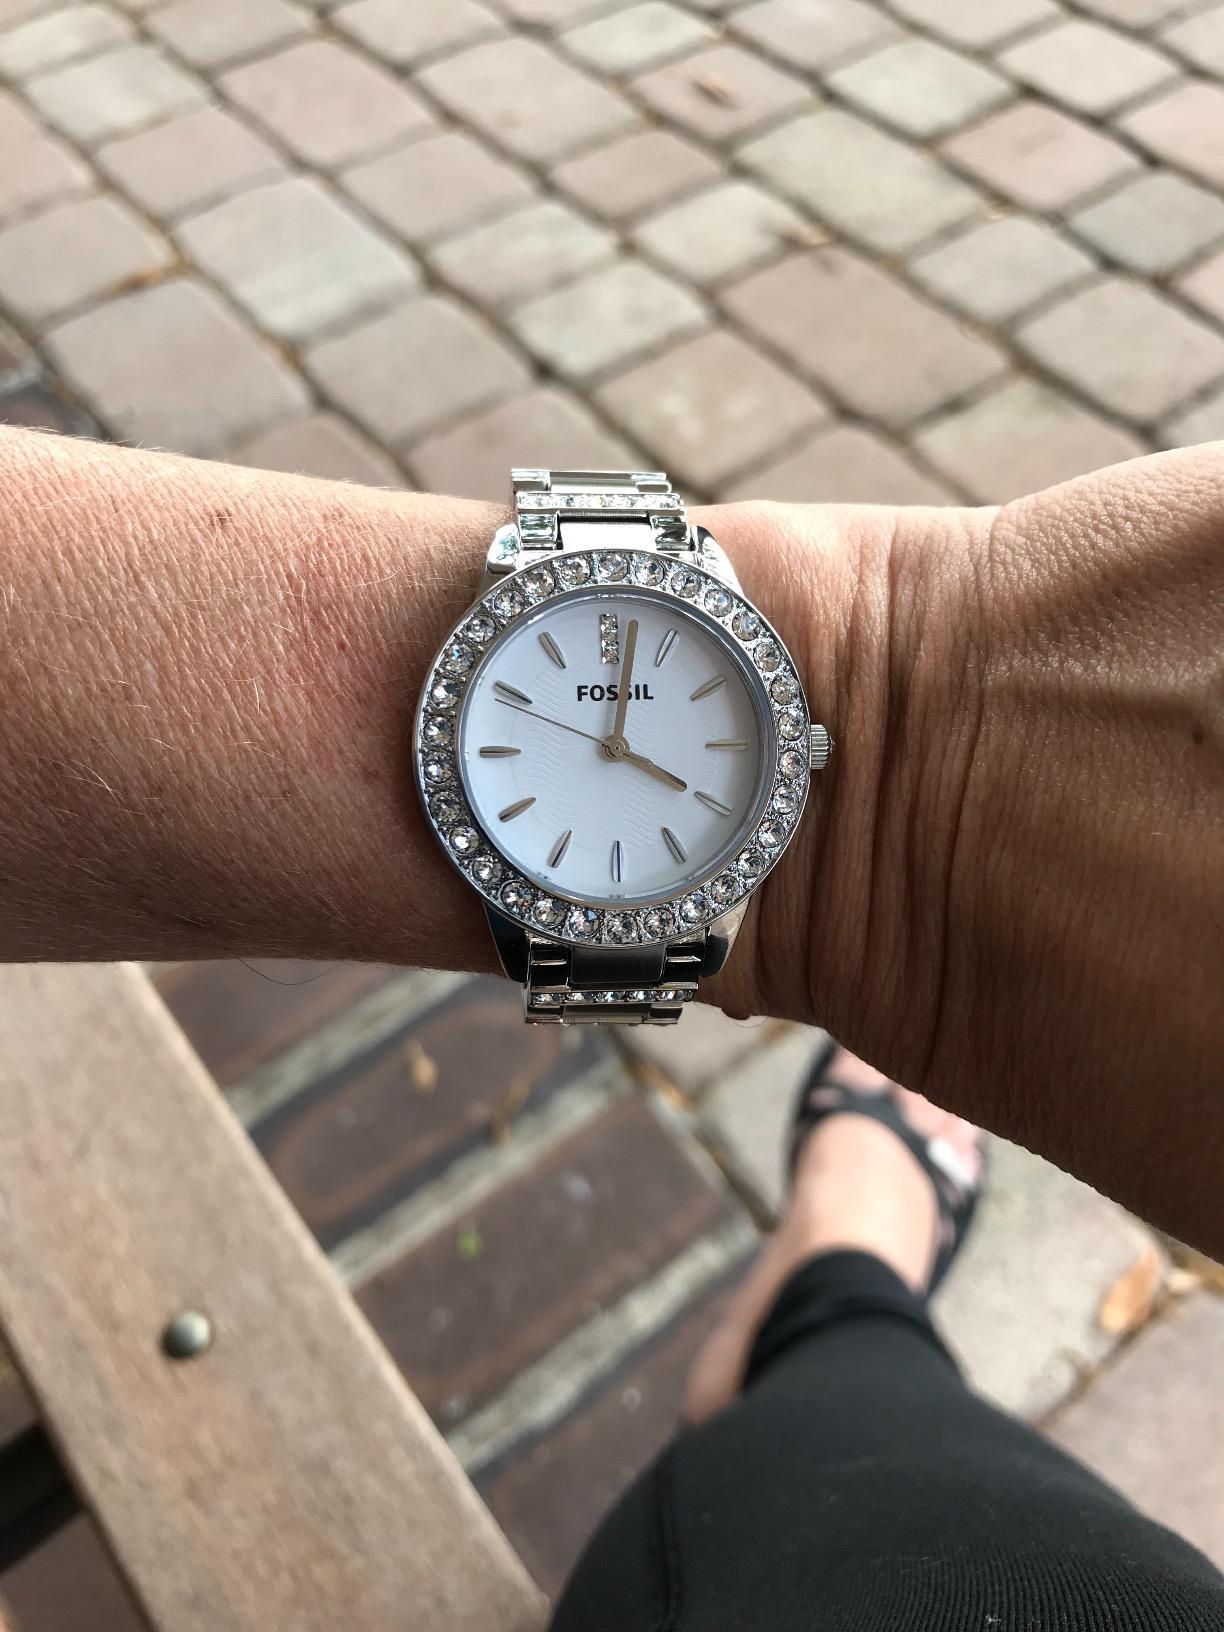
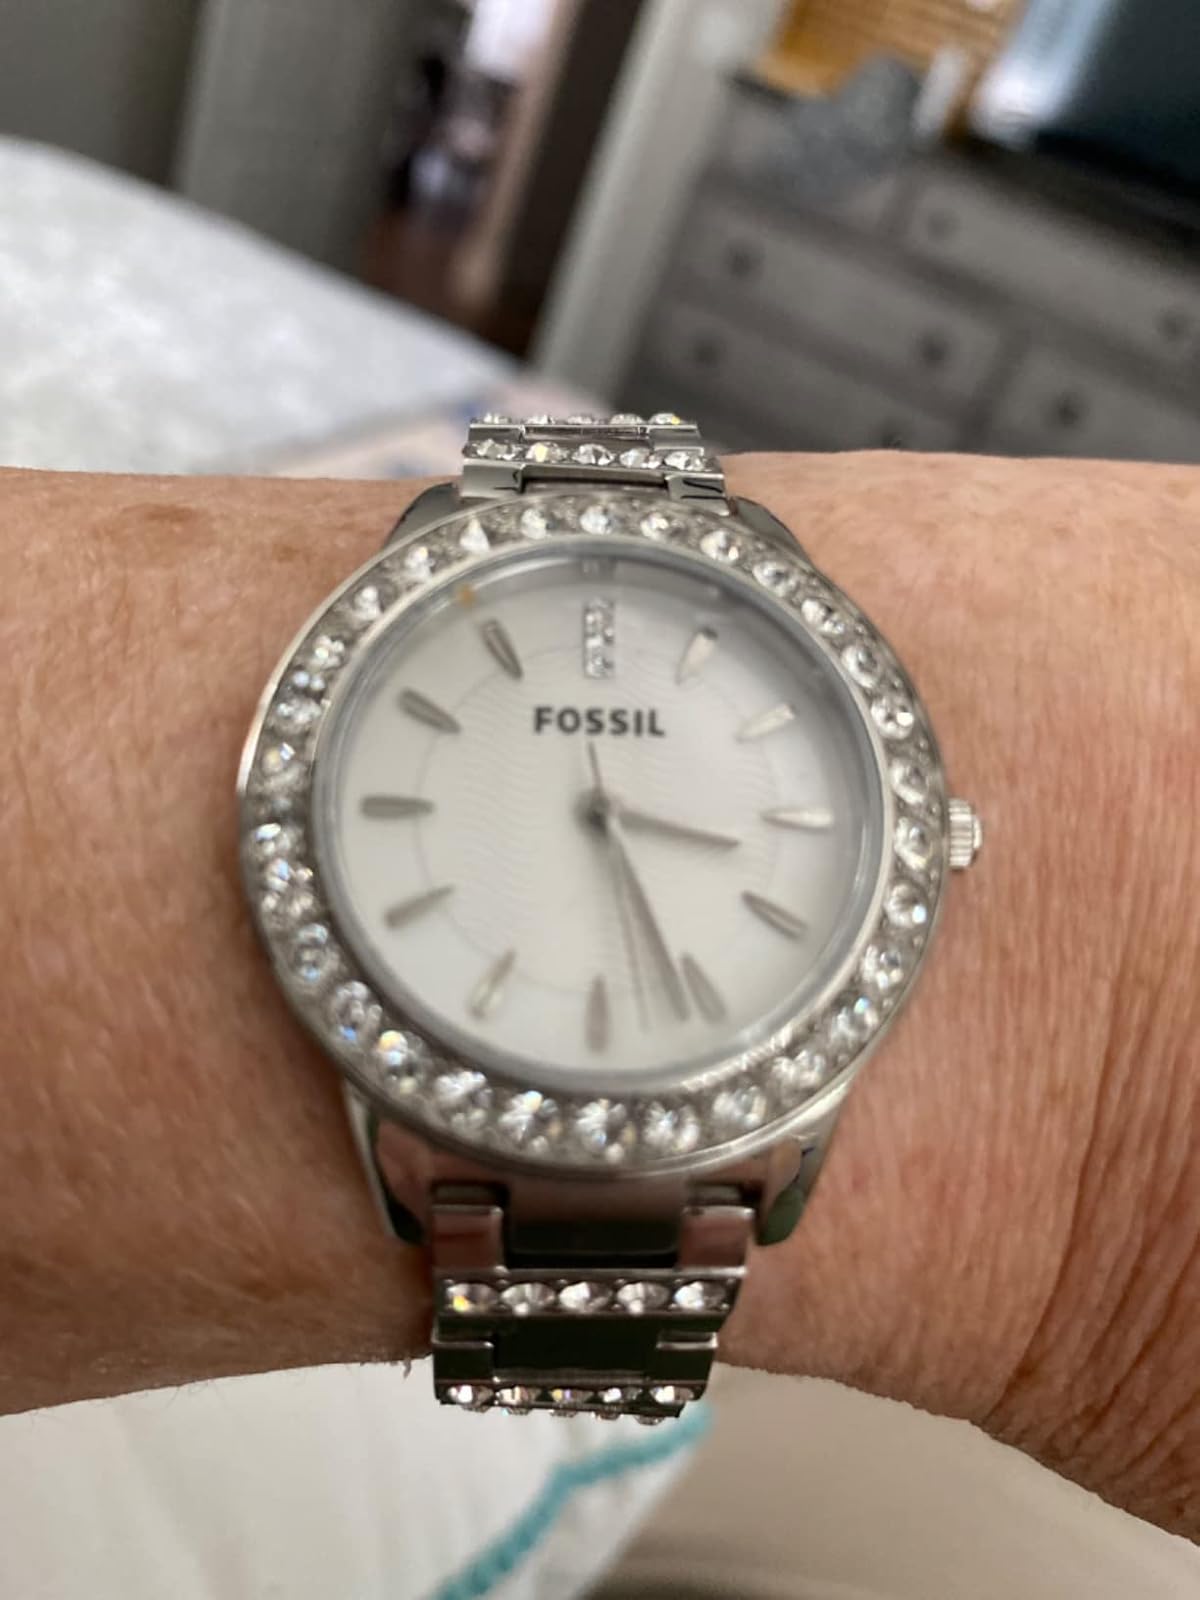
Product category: accessories_watch
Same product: yes